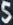
Number: 5